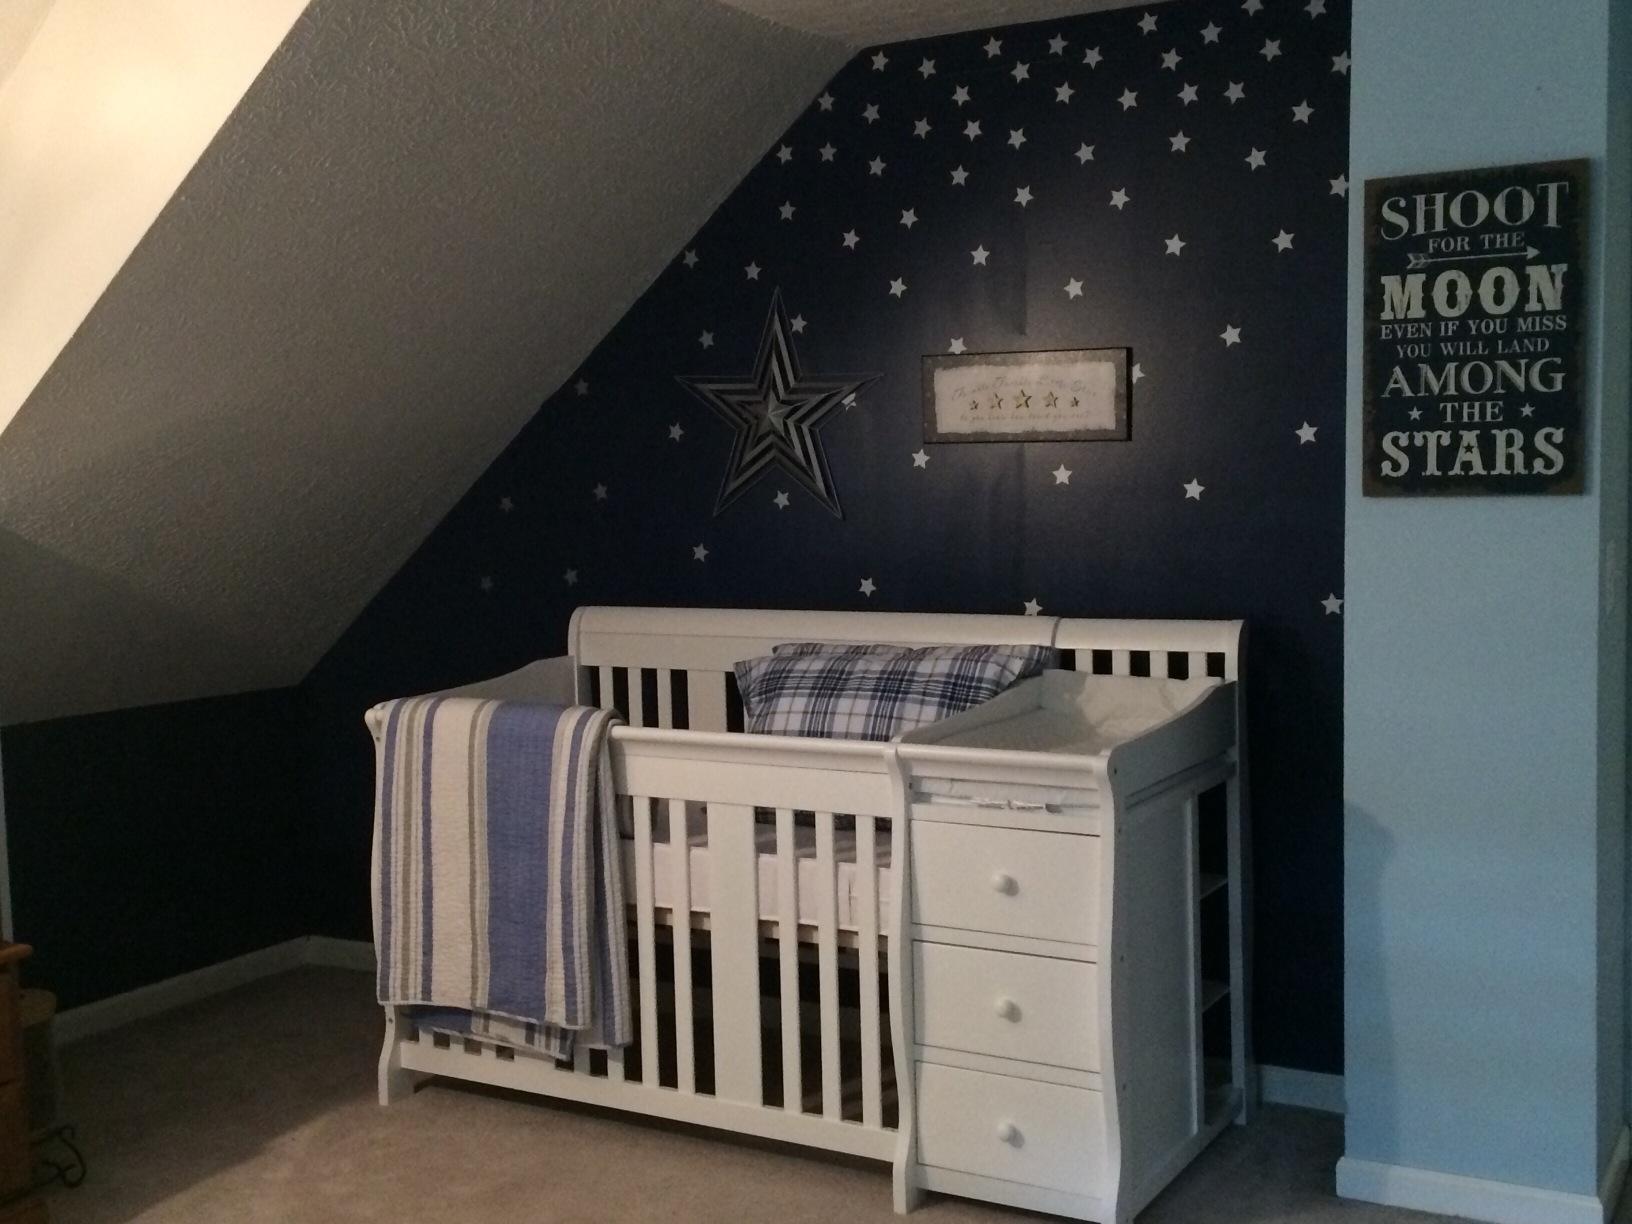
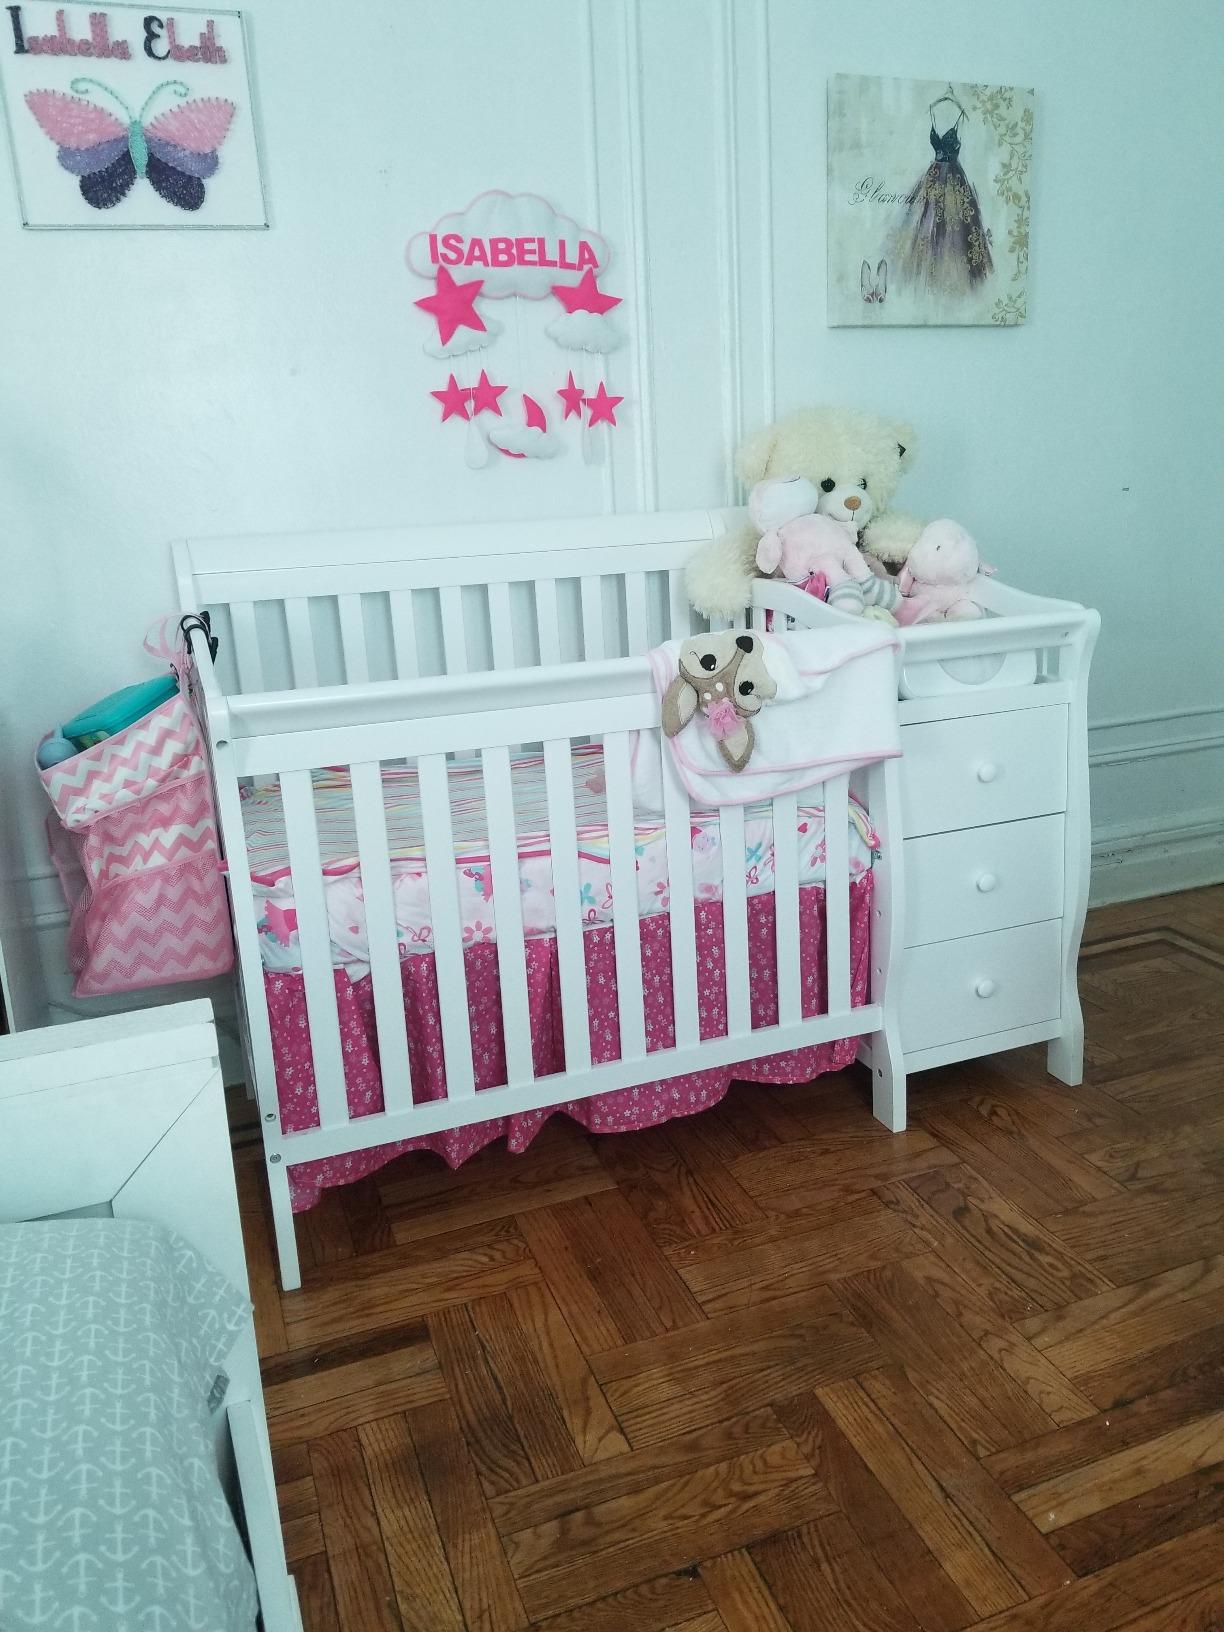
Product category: products_crib
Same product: yes